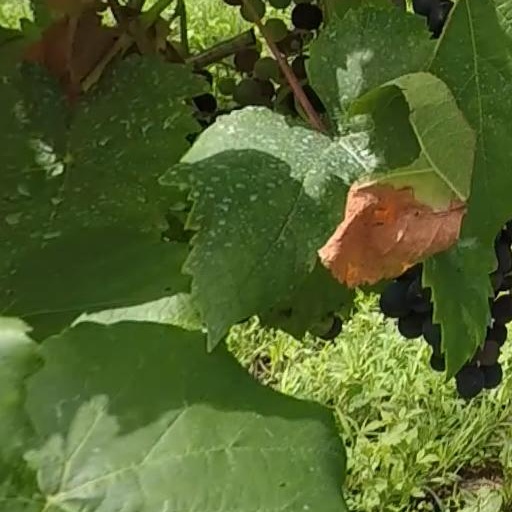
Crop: grape